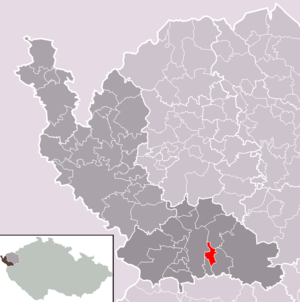
Zádub-Závišín est une commune du district de Cheb, dans la région de Karlovy Vary, en Tchéquie. Sa population s'élevait à 340 habitants en 2018.